Steleopteron

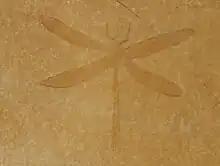
"Steleopteron deichmuelleri"

The genus was described by the Austrian paleoentomologist Anton Handlirsch in 1906 on the basis of the fossilised exoskeleton "Steleopteron deichmuelleri". Until 2018, it had been believed that the genus became extinct in the Jurassic, but the discovery of "Steleopteron cretacicus" showed that the genus and the family may have become extinct as late as the Cretaceous. In 2001, Fleck and others transferred the family, Steleopteridae to a suborder of winged damselflies, Zygoptera.